Charles Gravier, comte de Vergennes

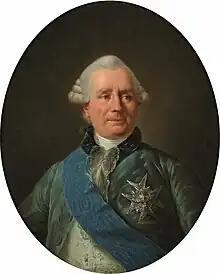
Charles de Vergennes, by Antoine-François Callet

Charles Gravier, comte de Vergennes (29 December 1719 – 13 February 1787) was a French statesman and diplomat. He served as Foreign Minister from 1774 to 1787 during the reign of Louis XVI, notably during the American War of Independence.